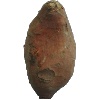
Label: potato_sweet